Tarro, New South Wales

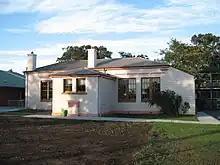
Upper Hexham Public School, opened in 1881

The first school in Tarro was held in the home of the Anglican Reverend Bolton in 1844. Around 1860, a school house was opened, opposite St Stephens' Church, on the northern side of Maitland Road.